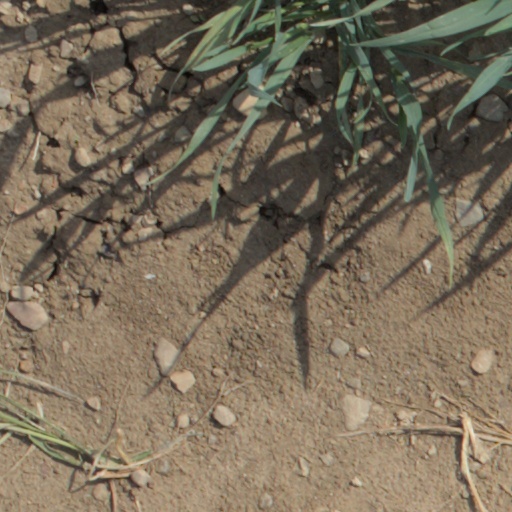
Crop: wheat